Aqaba Governorate

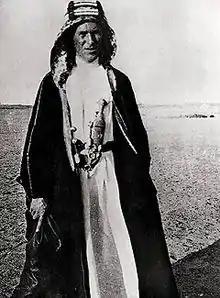
Lawrence of Arabia

The city of Aqaba was inhabited since 4000 BC, it reached its peak during the Roman era, when the Romans constructed the Via Traiana Nova route that terminates in Aqaba. Aqaba (known then as Ayla) was also the garrison of the Roman 10th Legion of the Sea Strait (Legio X Fretensis).